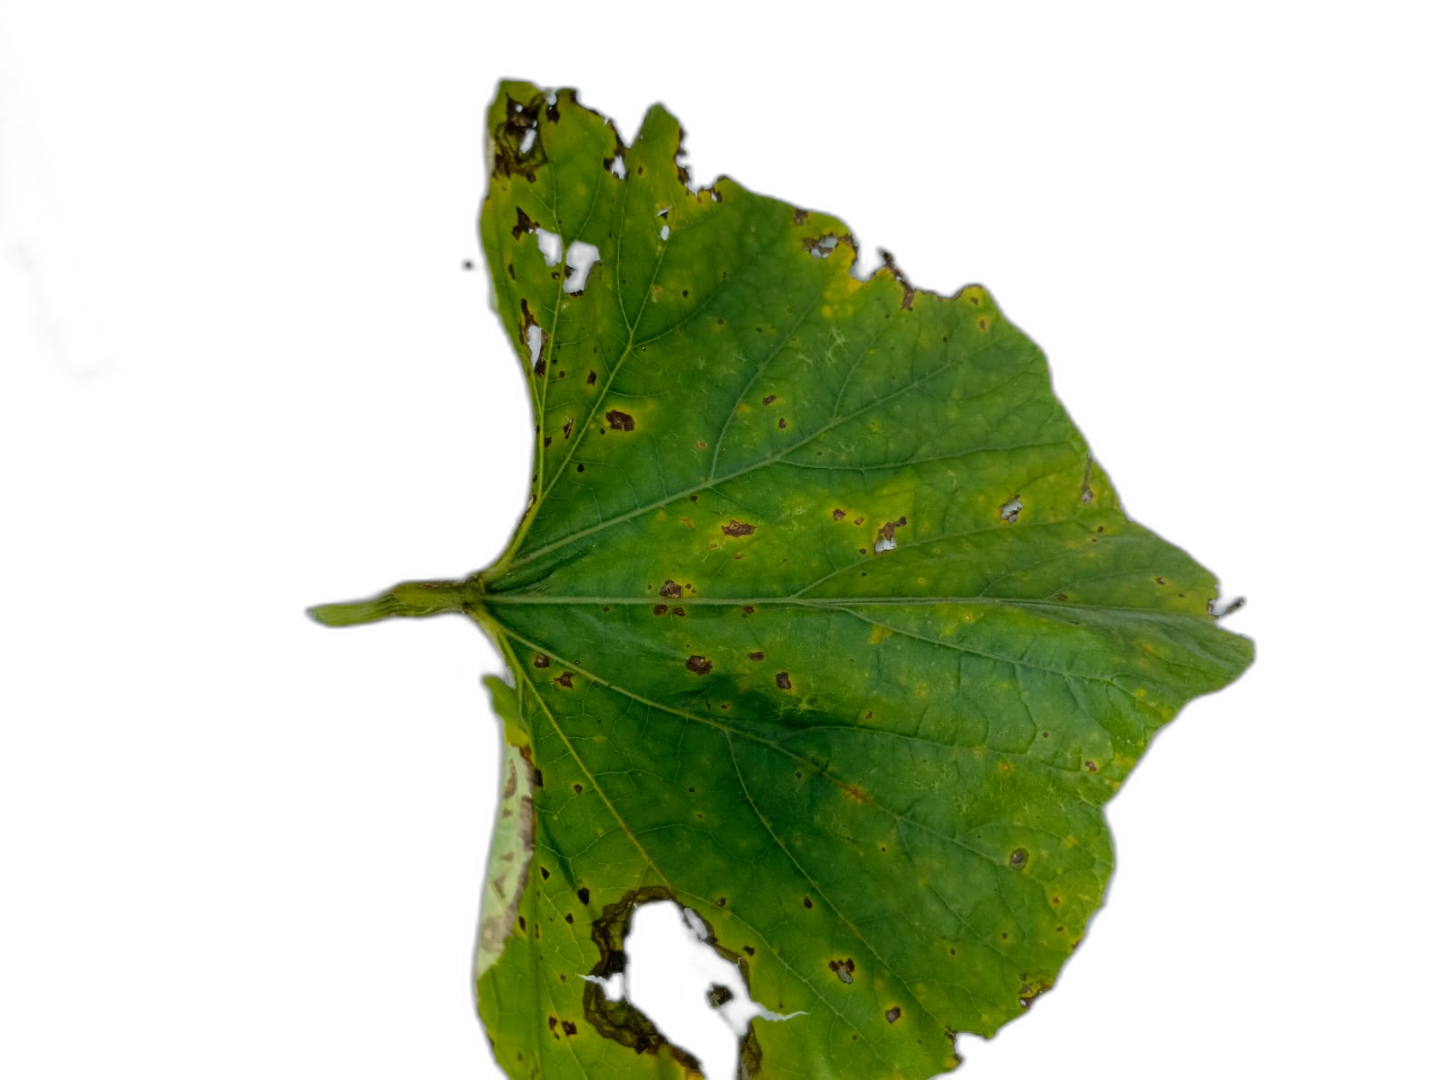
Crop: Bottle Gourd
Label: Anthracnose